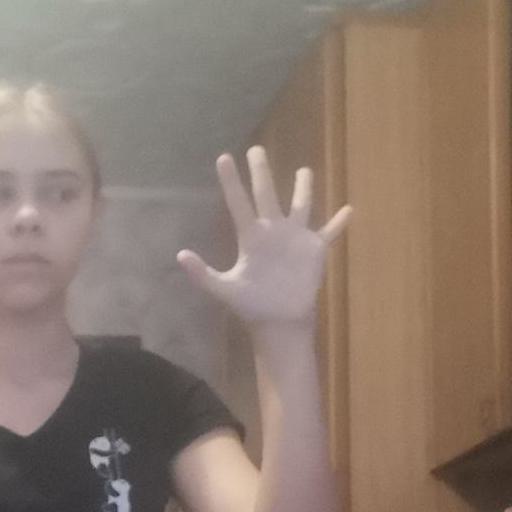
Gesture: palm